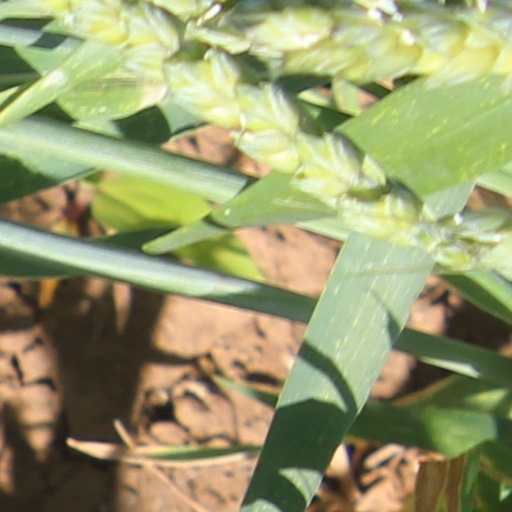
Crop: wheat